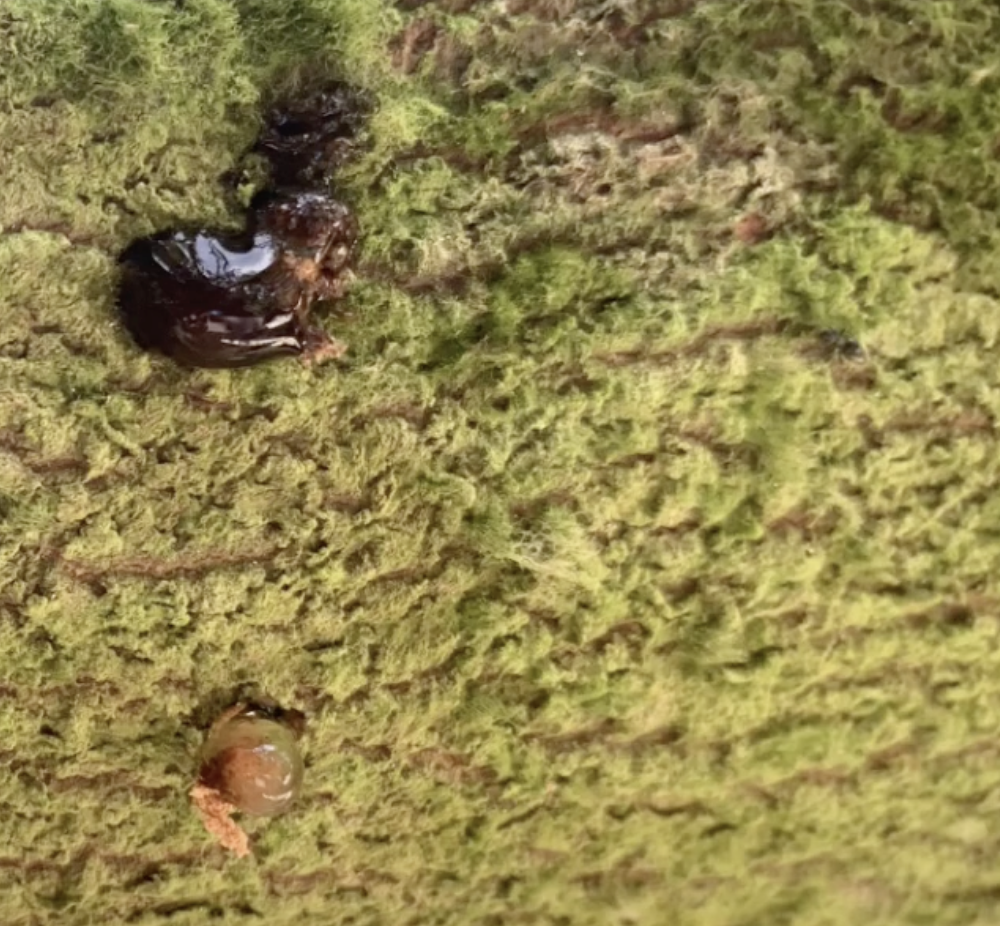
Label: stem_cracking_ gummosis